Tom Boere

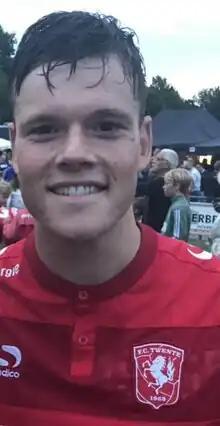

Tom Boere (born 24 November 1992) is a Dutch professional footballer who plays as a striker for Spanish club Terrassa.